Siege of Fort Meigs

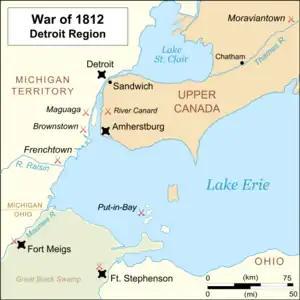
Map of battles in the region

In the early days of the War of 1812 (1812–1815), an American Army under Brigadier General William Hull (1753–1825), surrendered following the siege of Detroit. To recover the town of Detroit and Fort Detroit, the Americans formed the Army of the Northwest. Brigadier General James Winchester (1752–1826), briefly commanded this army before William Henry Harrison (1773–1841), Congressional delegate and then secretary of the old Northwest Territory, then first governor of the Indiana Territory and future 9th president (1841) was commissioned a major general in the regular United States Army and appointed to the command by fourth president James Madison.